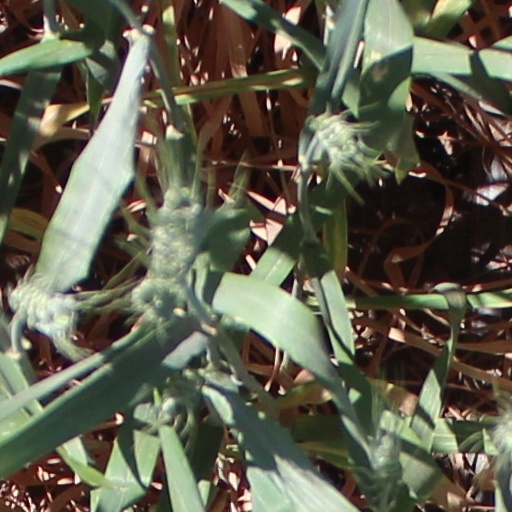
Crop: wheat